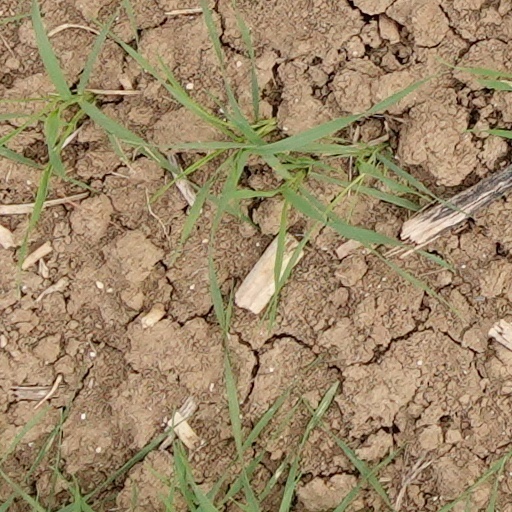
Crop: wheat